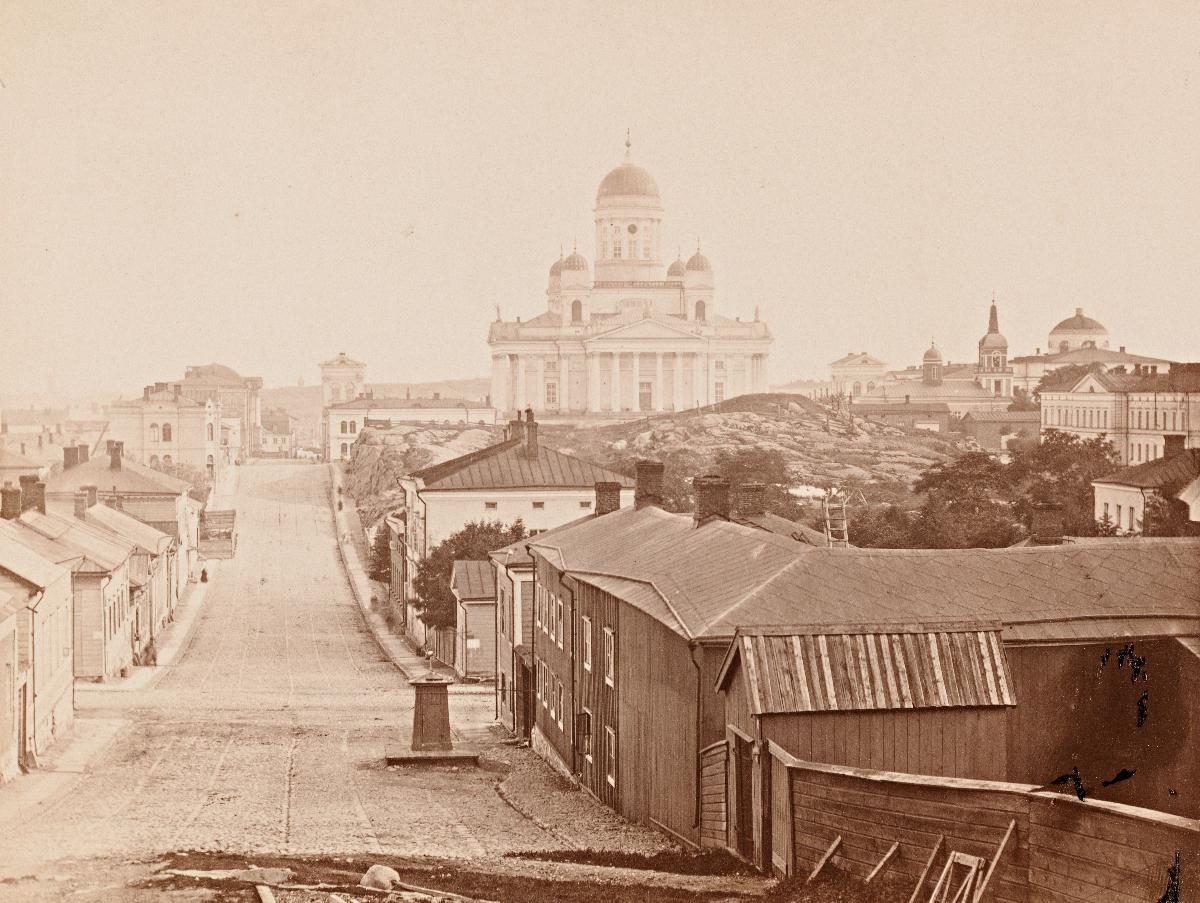
Näkymä Elisabetinkadun, nykyisen Liisankadun, pohjoispuolelta pitkin Nikolainkatua, nykyistä Snellmaninkatua, kohti etelää ja kaupungin keskustaa.
sisällön kuvaus: Näkymä Elisabetinkadun, nykyisen Liisankadun, pohjoispuolelta pitkin Nikolainkatua, nykyistä Snellmaninkatua, kohti etelää ja kaupungin keskustaa. Kaivo sijaitsi Nikolainkatu 16:n edessä. Kadun vasemman puolen rakennuksista ovat säilyneet kalliota vastapäätä oleva asuintalo, nykyinen Snellmaninkatu 15 vuodelta 1865, Vironkadun kulmassa, sekä sen takana näkyvät Keisarillisen Aleksanterin yliopiston rakennukset. Niistä korkeammassa, vuonna 1869 valmistuneessa Arppeanumissa sijaitsivat muun muassa kemian laitoksen laboratorio, veistoskokoelma ja museo. Keskellä näkyy Nikolainkirkko (arkkitehti Carl Ludvig Engel 1852), Suurkirkko 1917-1959, nykyään Helsingin tuomiokirkko. Sen vasemmalla puolella alhaalla on postitoimisto, Nikolainkatu 6. Puutalot ovat korvautuneet suuremmilla rakennuksilla. Kadun oikealla puolella ovat nykyään esimerkiksi Suomen Pankki (1882) ja Valtionarkisto (1890), vasemmalla Säätytalo (1890). Kuva kuuluu sarjaan Bilder från Helsingfors vuodelta 1911. mustavalkoinen
Ajankohta: 1869-1882
Paikka: Suomi, Uusimaa, Helsinki, Kruununhaka Helsinki, Snellmaninkatu 16 - 6, 27 - 3
Aiheet: kaupunkimaisema, kalliot, kadut, kaivot, Helsingin tuomiokirkko, yliopistot, kivirakennukset, asuinrakennukset, puurakennukset, arkkitehtuuri, empirekeskustat, rocks (landforms), streets, wells, Helsinki Cathedral, universities, stone buildings, residential buildings, wooden buildings, architecture, klippor, gator, brunnar, Helsingfors domkyrka, högskolor, stenbyggnader, bostadshus, träbyggnader, arkitektur